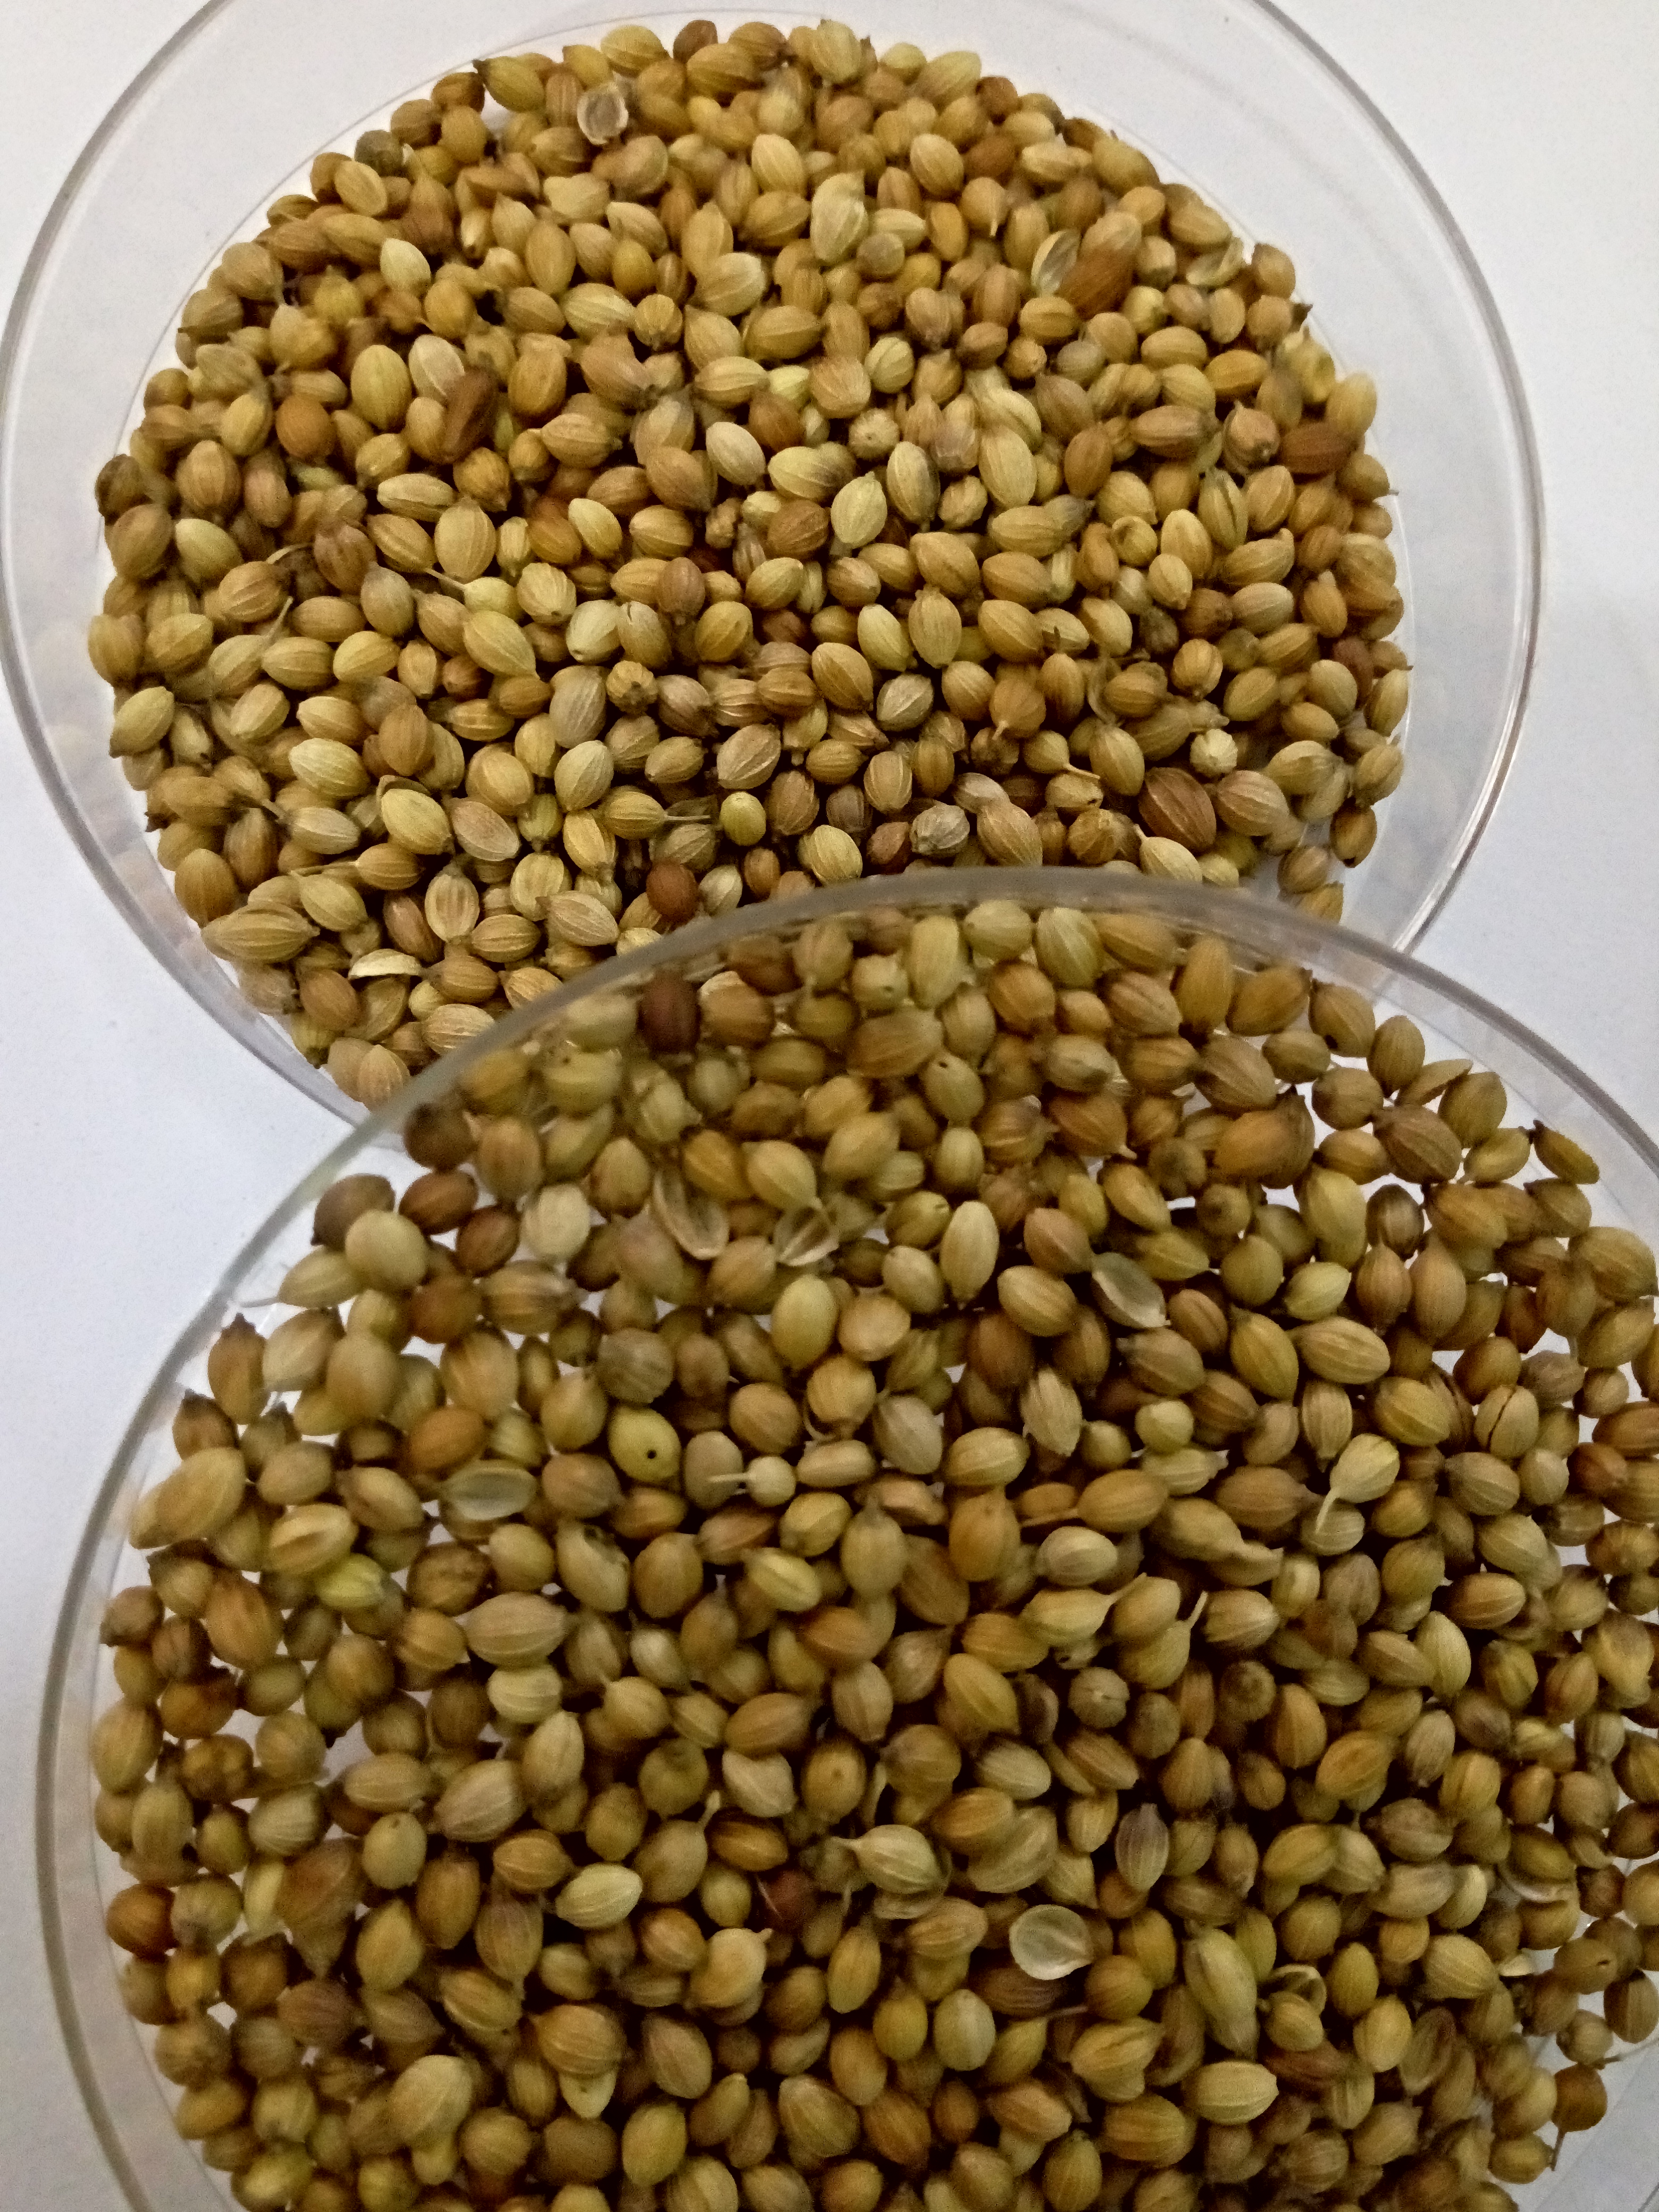
Rice seed variety: Unknown